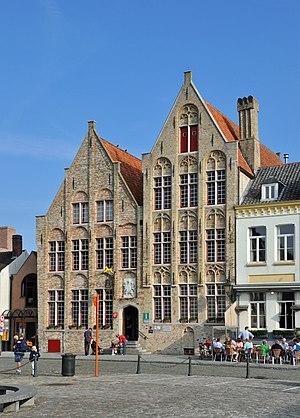
Damme (Belgique)
Damme est une ville néerlandophone de Belgique située en Région flamande dans la province de Flandre-Occidentale.